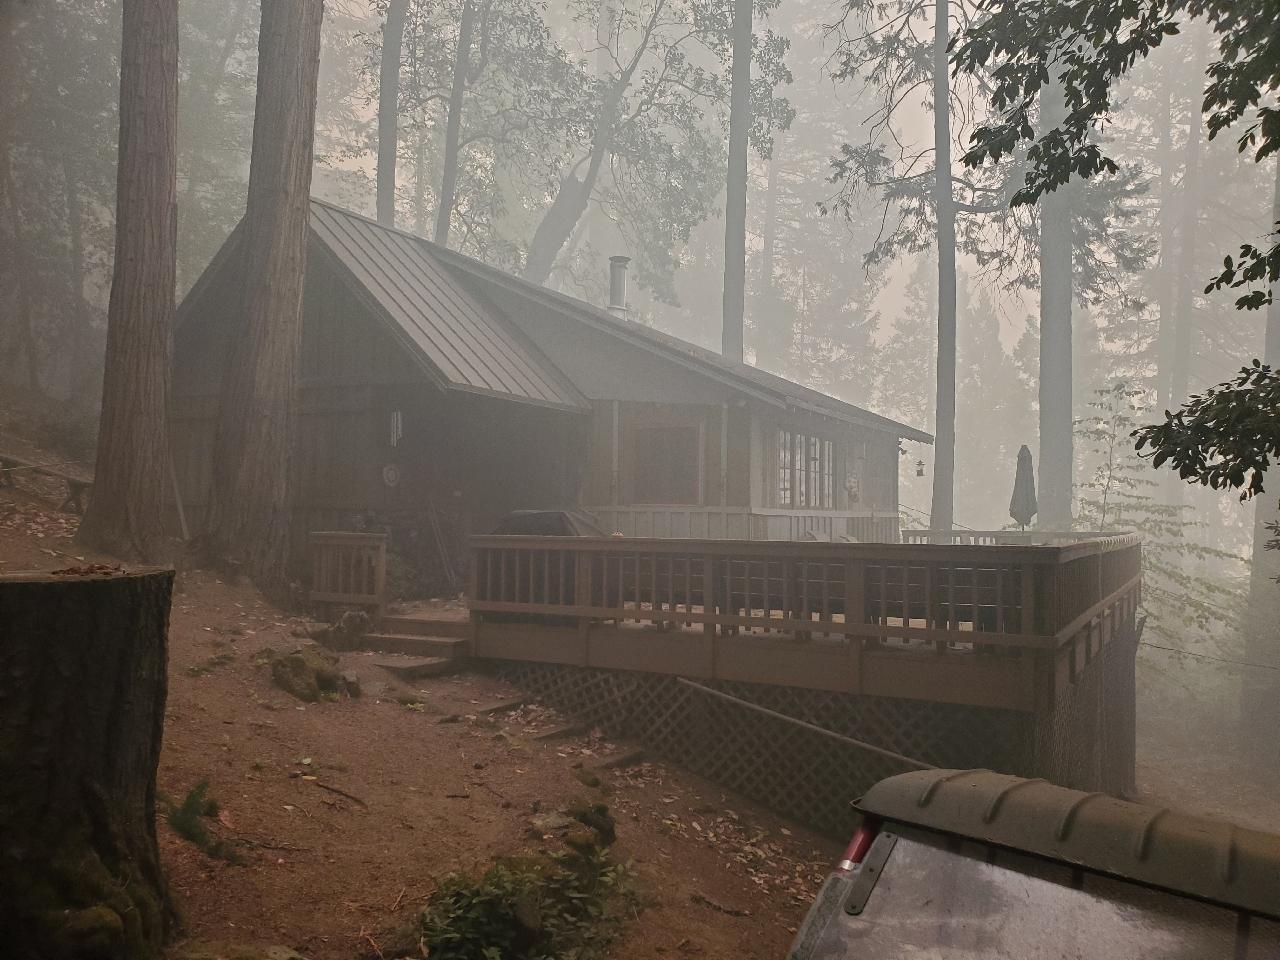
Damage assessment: no_damage